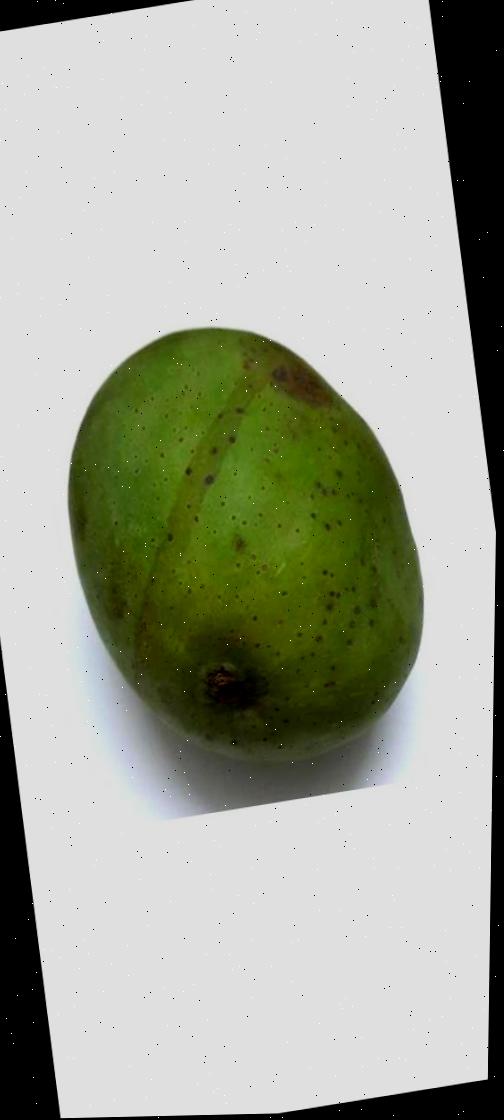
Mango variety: Fazli Shurmai